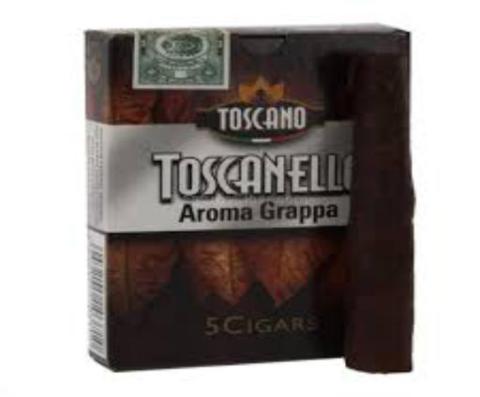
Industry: Necessities